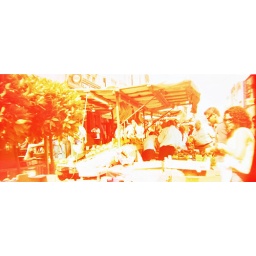
35mm kodak ektachrome sw on holga.saturday morning in portobello road market.the fruits and veggies vendor.